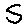
Label: 5